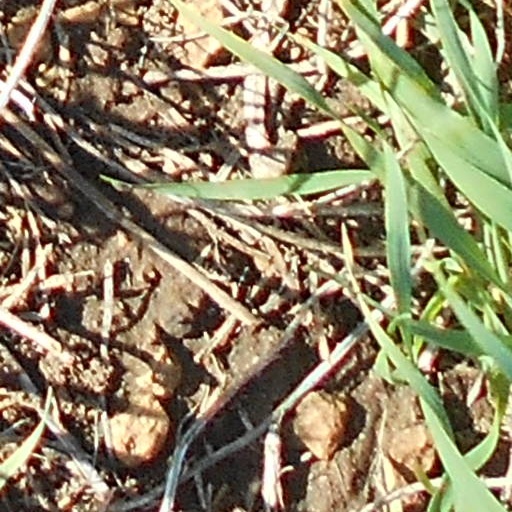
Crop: wheat